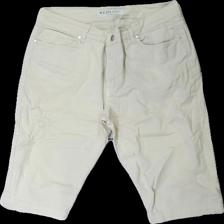
View: front
Type: Shorts
Category: Ladies
Brand: Not in the list
Brand text on label: C.117
Colors: Beige
Material: 100% cotton
Cut: Regular
Size: 42
Season: Summer
Damage location: bottom left
Damage 2 location: bottom center
Damage 3 location: bottom right
Price range: 50-100
Recommended usage: Reuse
Description: beige shorts